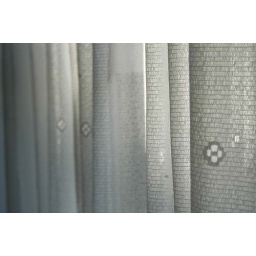
A curtain in my hosts' house in Florianopolis